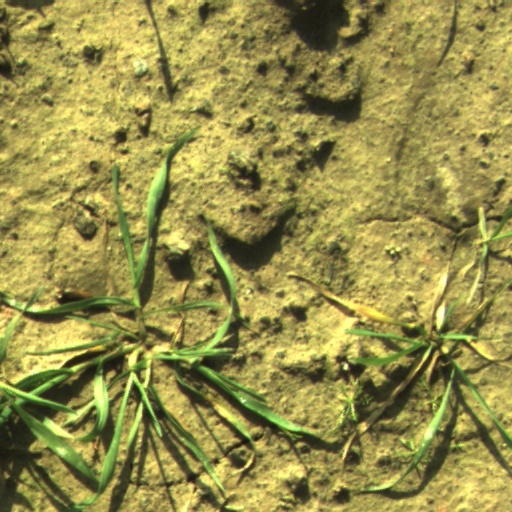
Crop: wheat